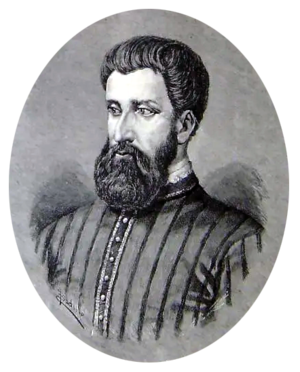
L'histoire de Bogota inventorie, étudie et interprète l'ensemble des événements du passé liés à cette ville.
Bogota, anciennement Santa Fe de Bogotá Distrito Capital, est la capitale de la Colombie et également celle du département de Cundinamarca. Elle a été fondée le 6 août 1538 par le conquistador espagnol Gonzalo Jiménez de Quesada. Suivant l’organisation d’un district capital unitaire et décentralisé, Bogota jouit d'une autonomie lui permettant la gestion de ses intérêts dans les limites imposées par la Constitution et la loi. Composée de 20 districts, elle est la métropole incontestée du pays aux points de vue administratif, économique et politique.